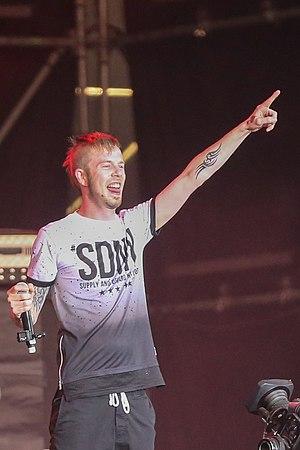
The Qemists au Przystanek Woodstock de 2017.